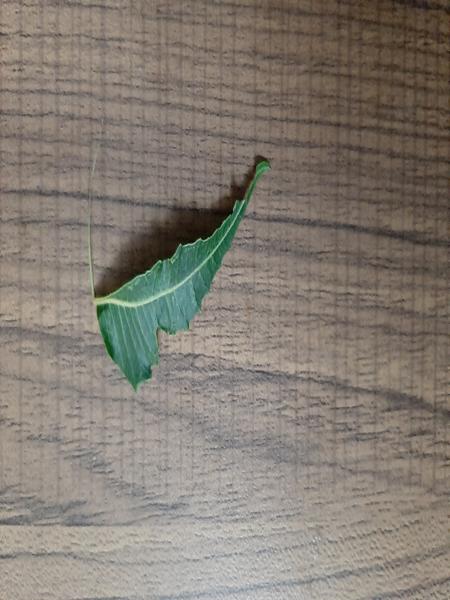
Plant: Neem